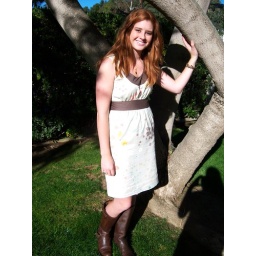
Anna Maria voile solid in river rock